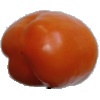
Label: orange_pepper